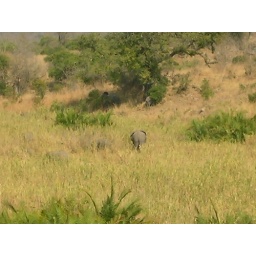
elephants in the river bed